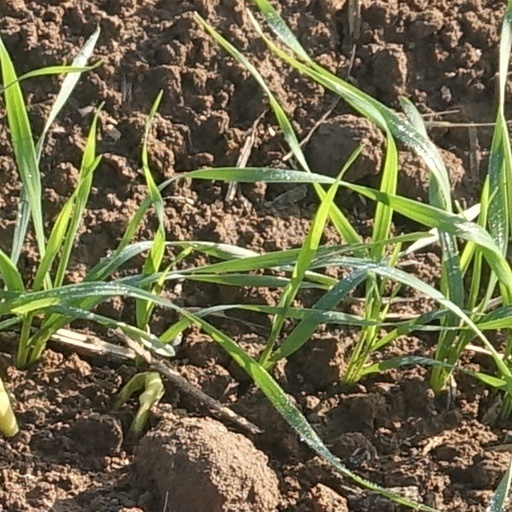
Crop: wheat